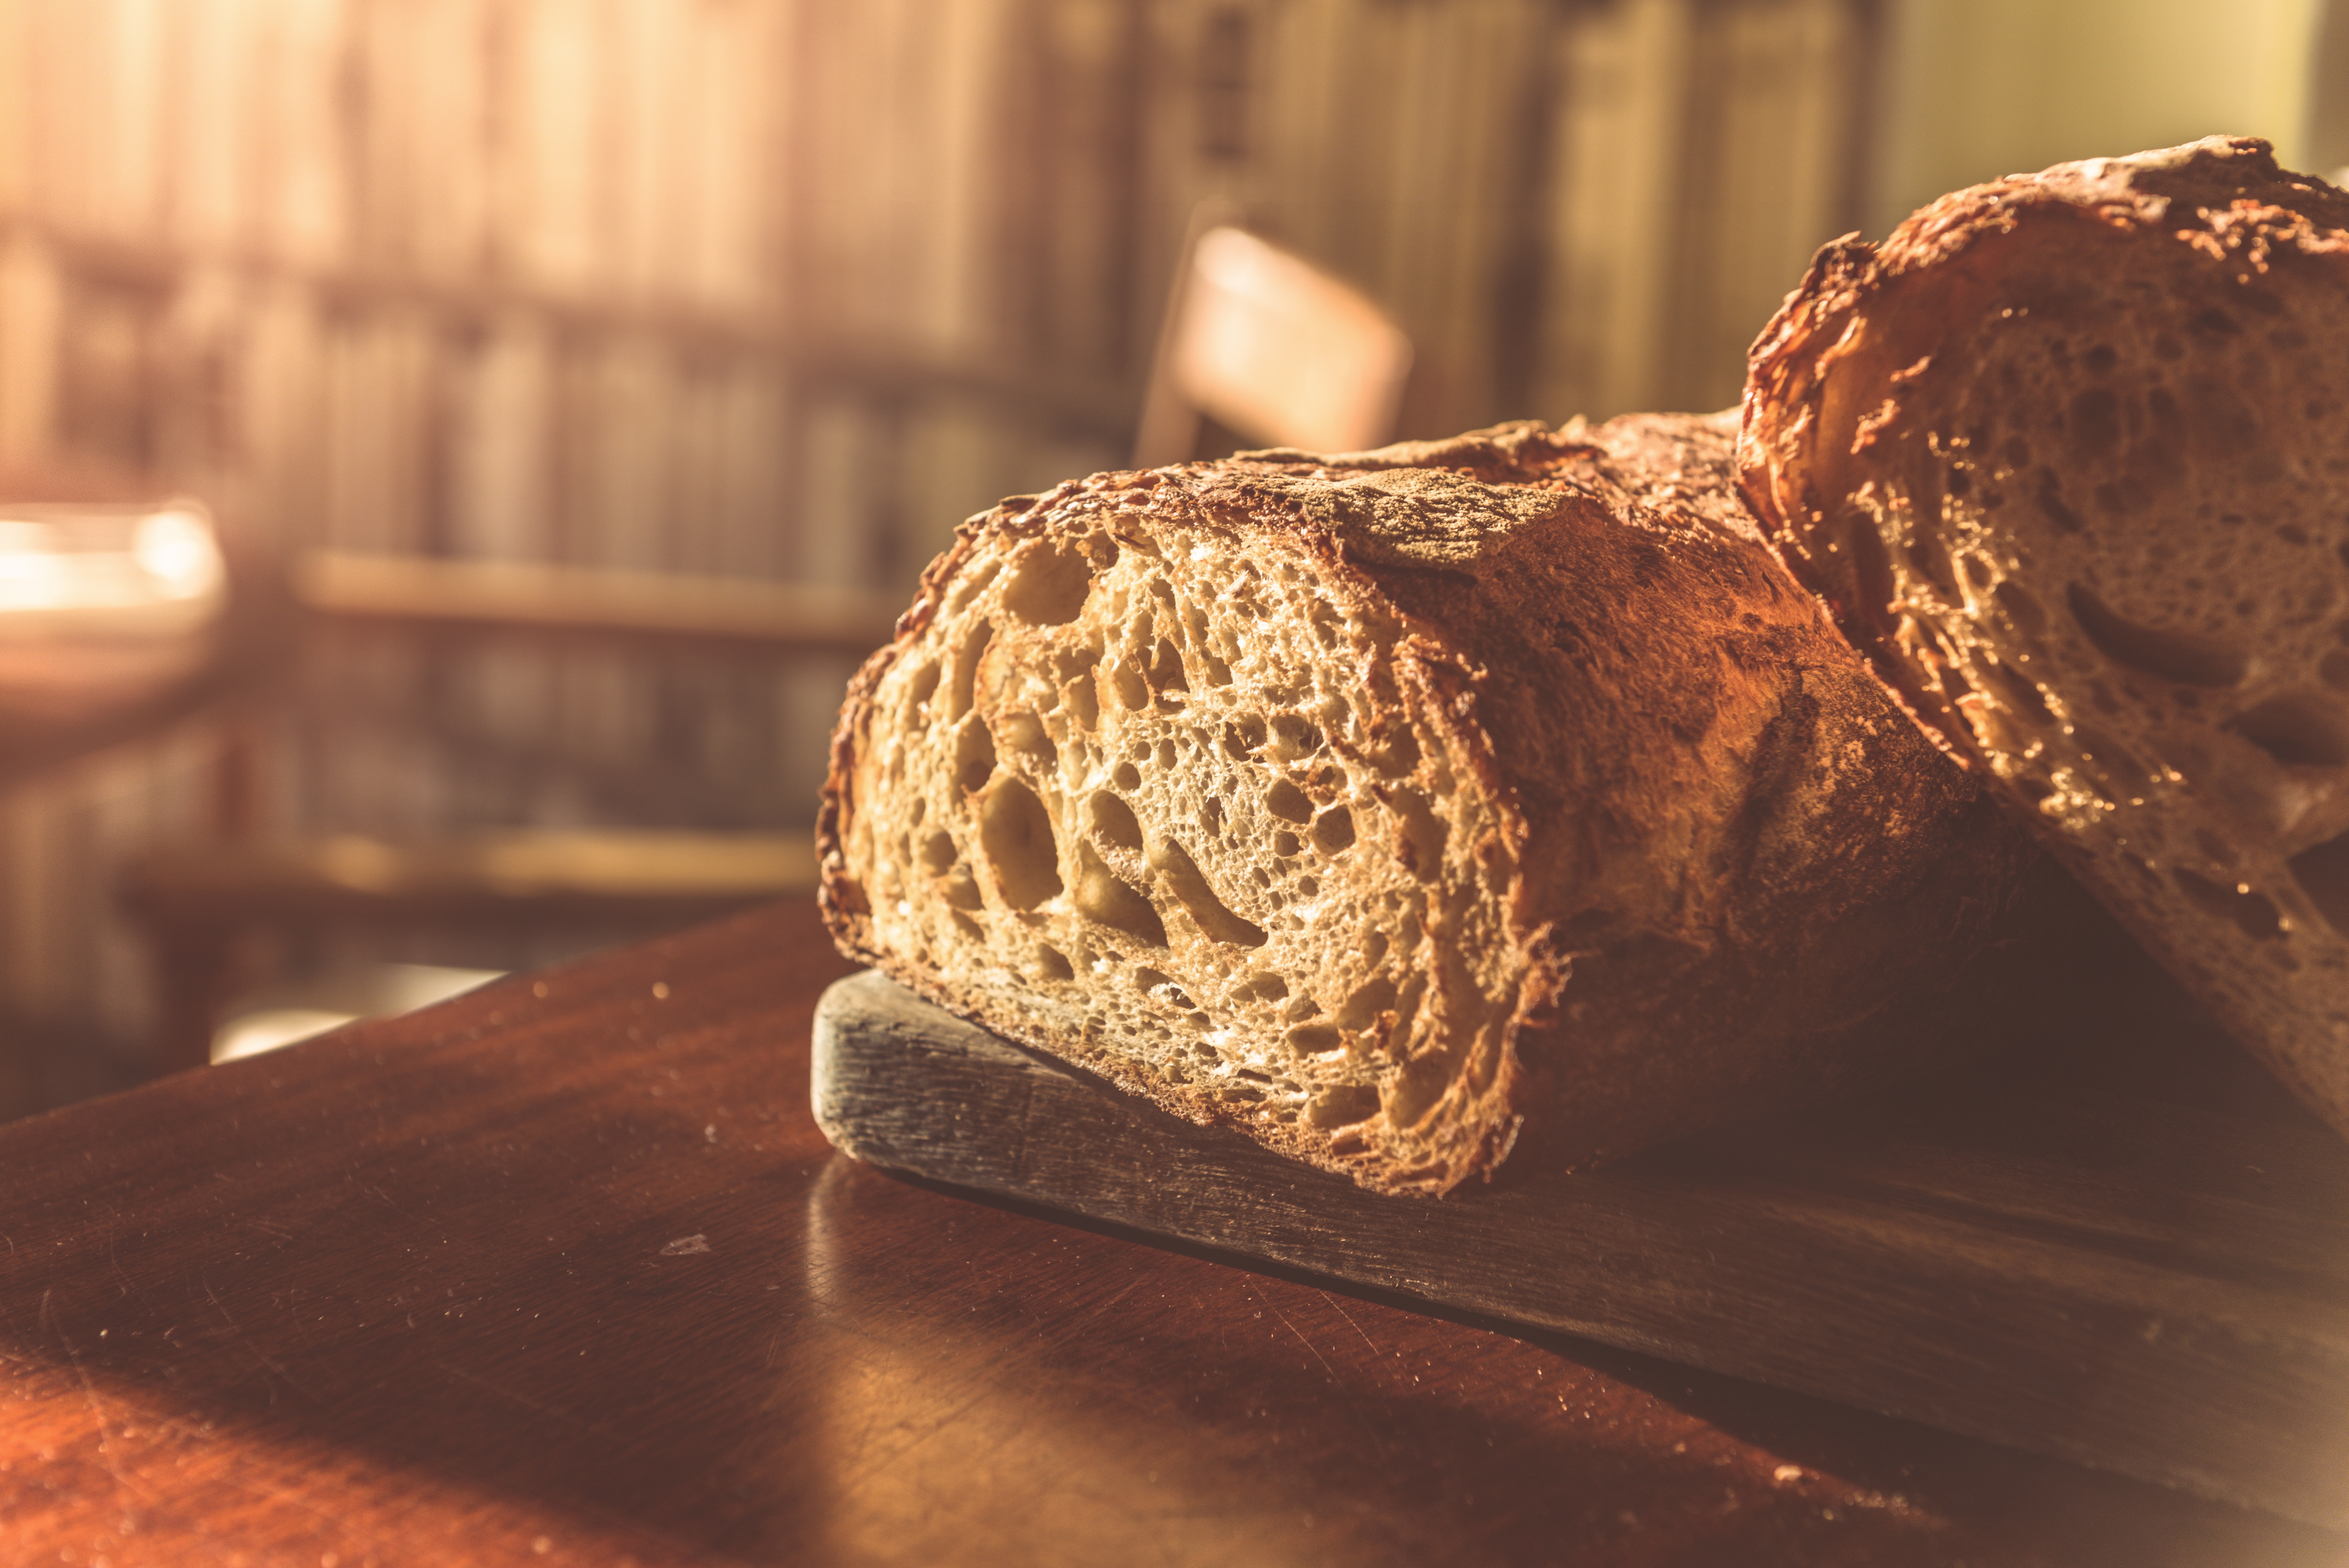
wood, food, chocolate, baking, dessert, close up, carving, sweetness, baked goods, macro photography, flavor